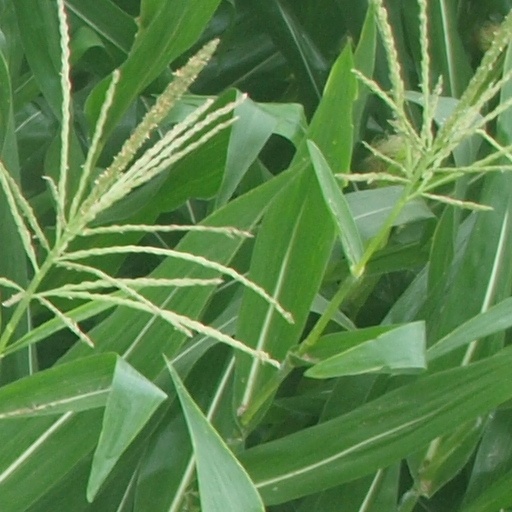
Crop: maize; corn